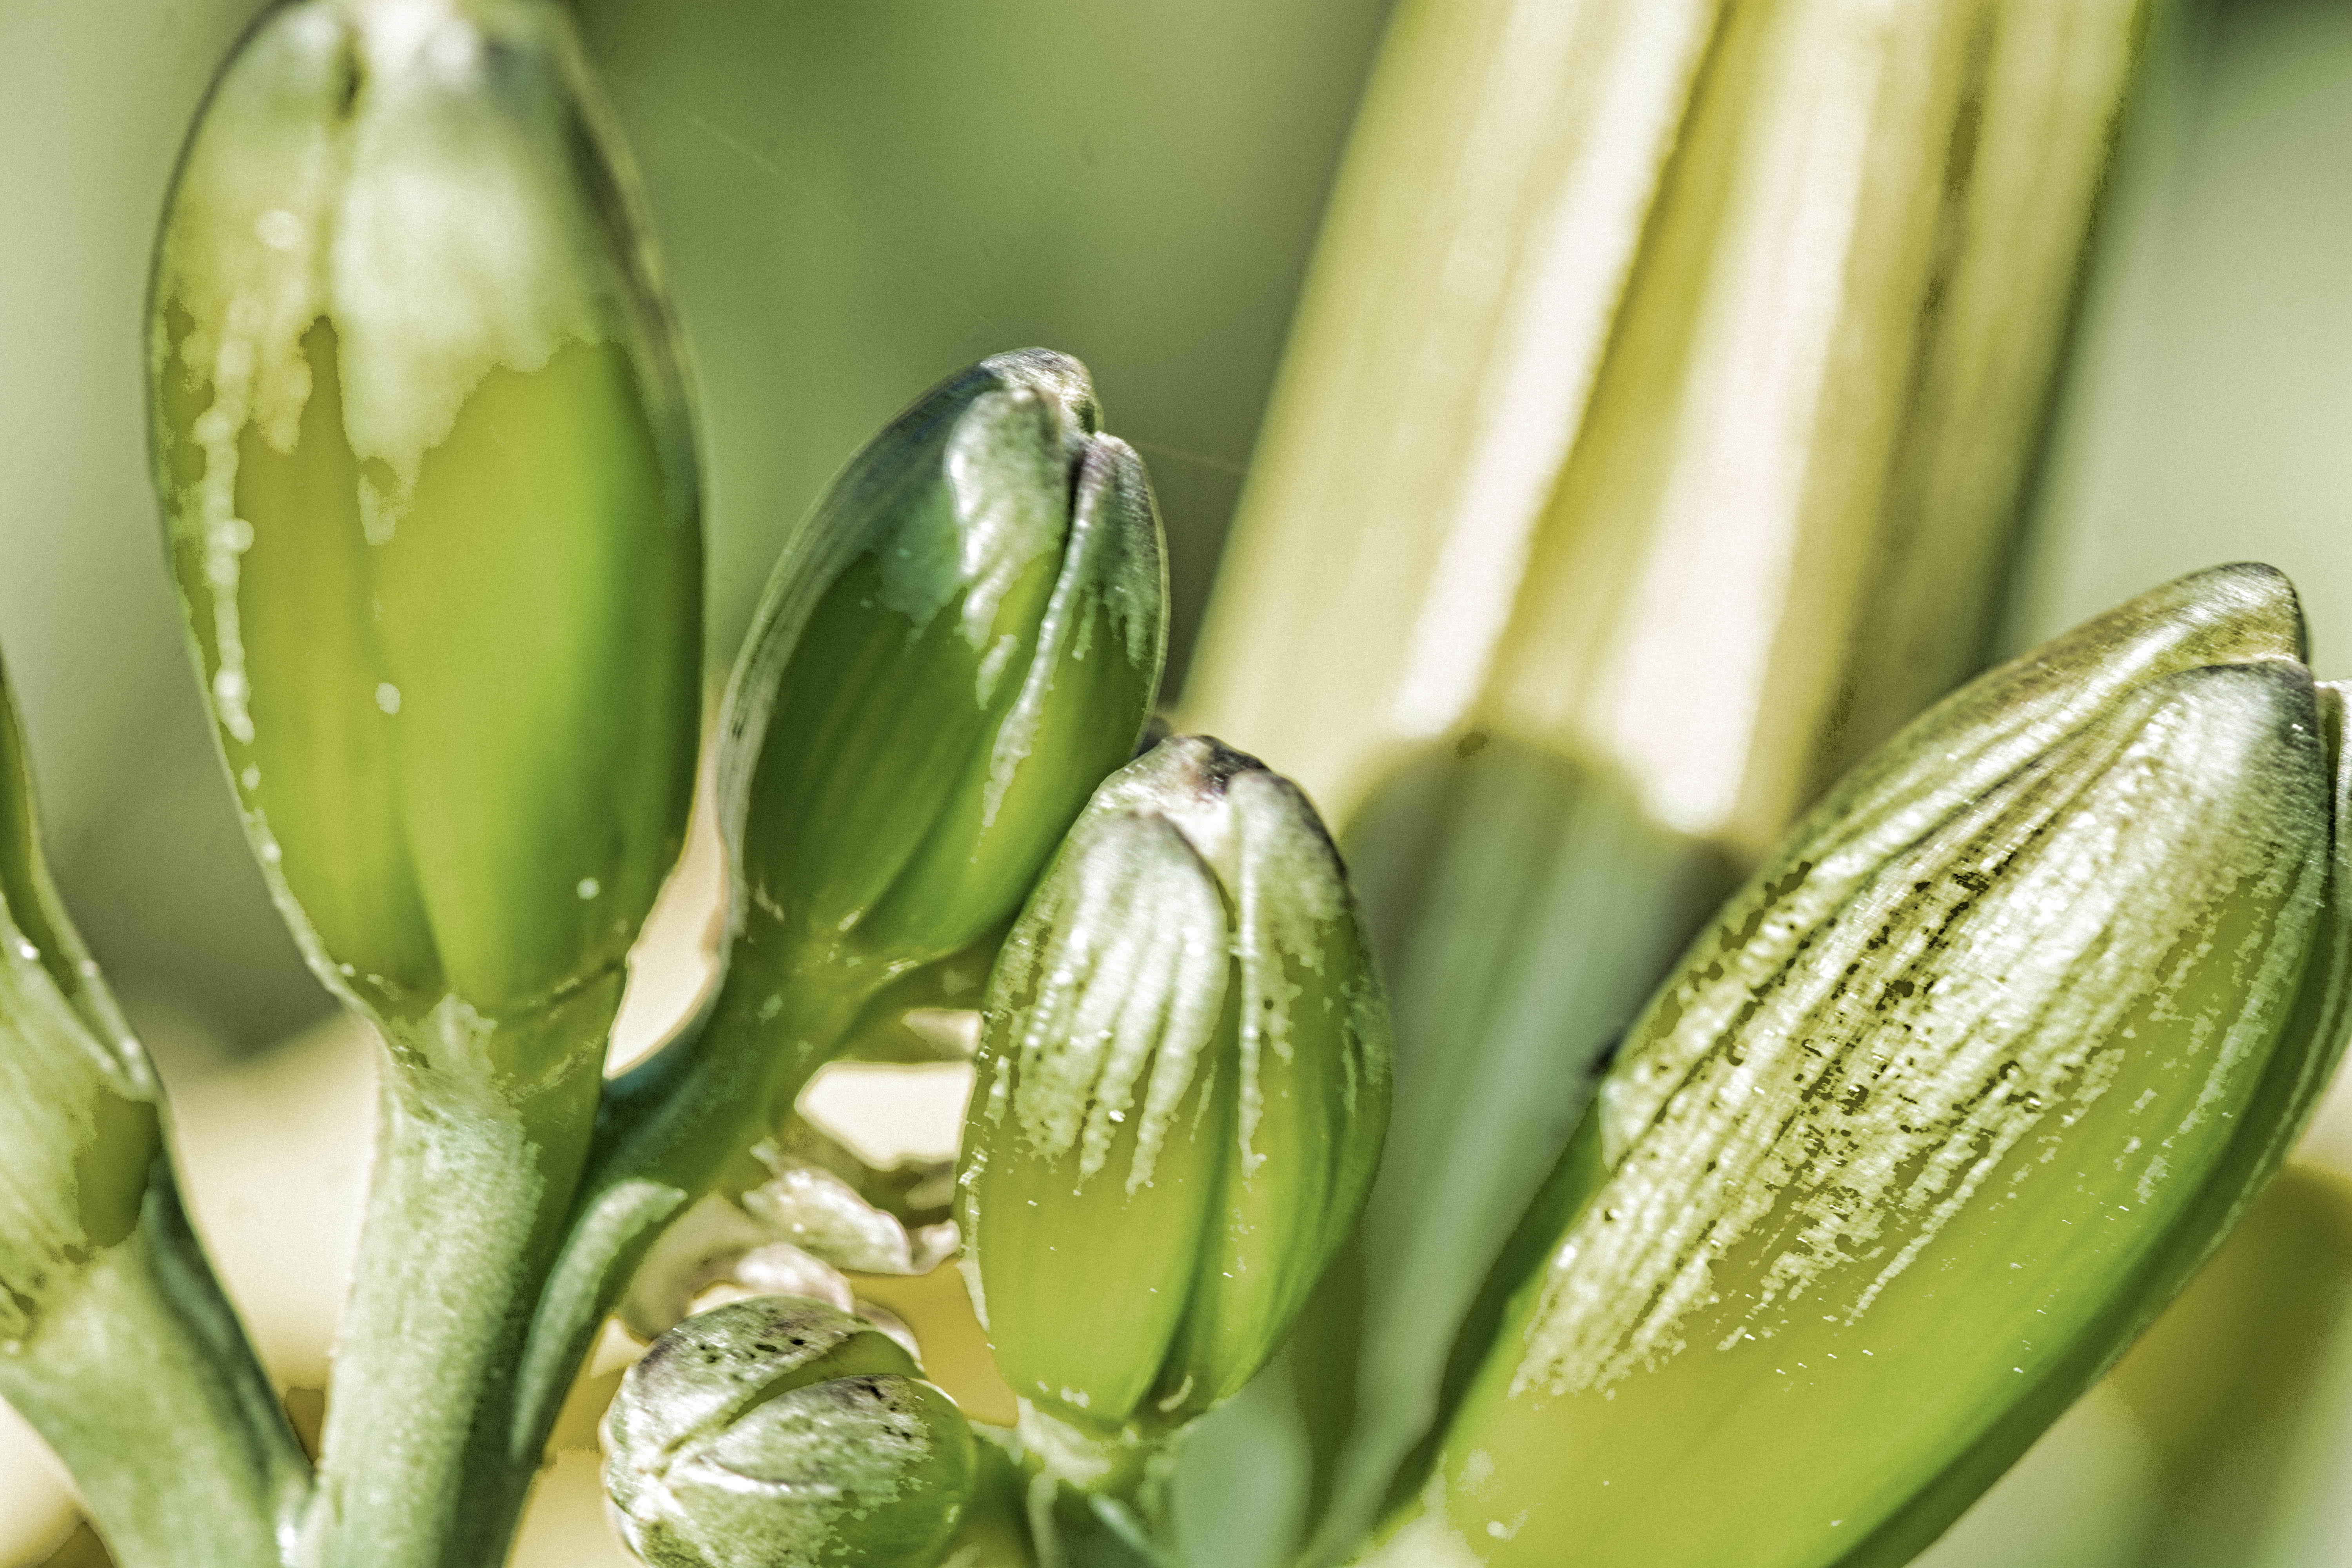
plant, flower, food, green, produce, vegetable, botany, flora, close up, bud, macro photography, flowering plant, grass family, plant stem, land plant